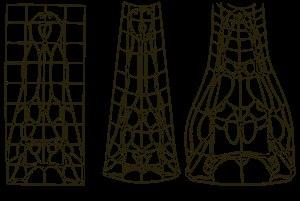
La biologie évolutive du développement souvent nommée évo-dévo est un champ disciplinaire en biologie de l'évolution qui a pour objectif de comprendre l'origine de la complexité morphologique des organismes à travers l'étude comparée des gènes qui régulent leur développement. À l'intersection de la génomique, de la phylogénie moléculaire, de l'embryologie et de la génétique évolutive du développement, l'évo-dévo est l'un des courants les plus dynamiques en biologie de l'évolution au début du XXIᵉ siècle.